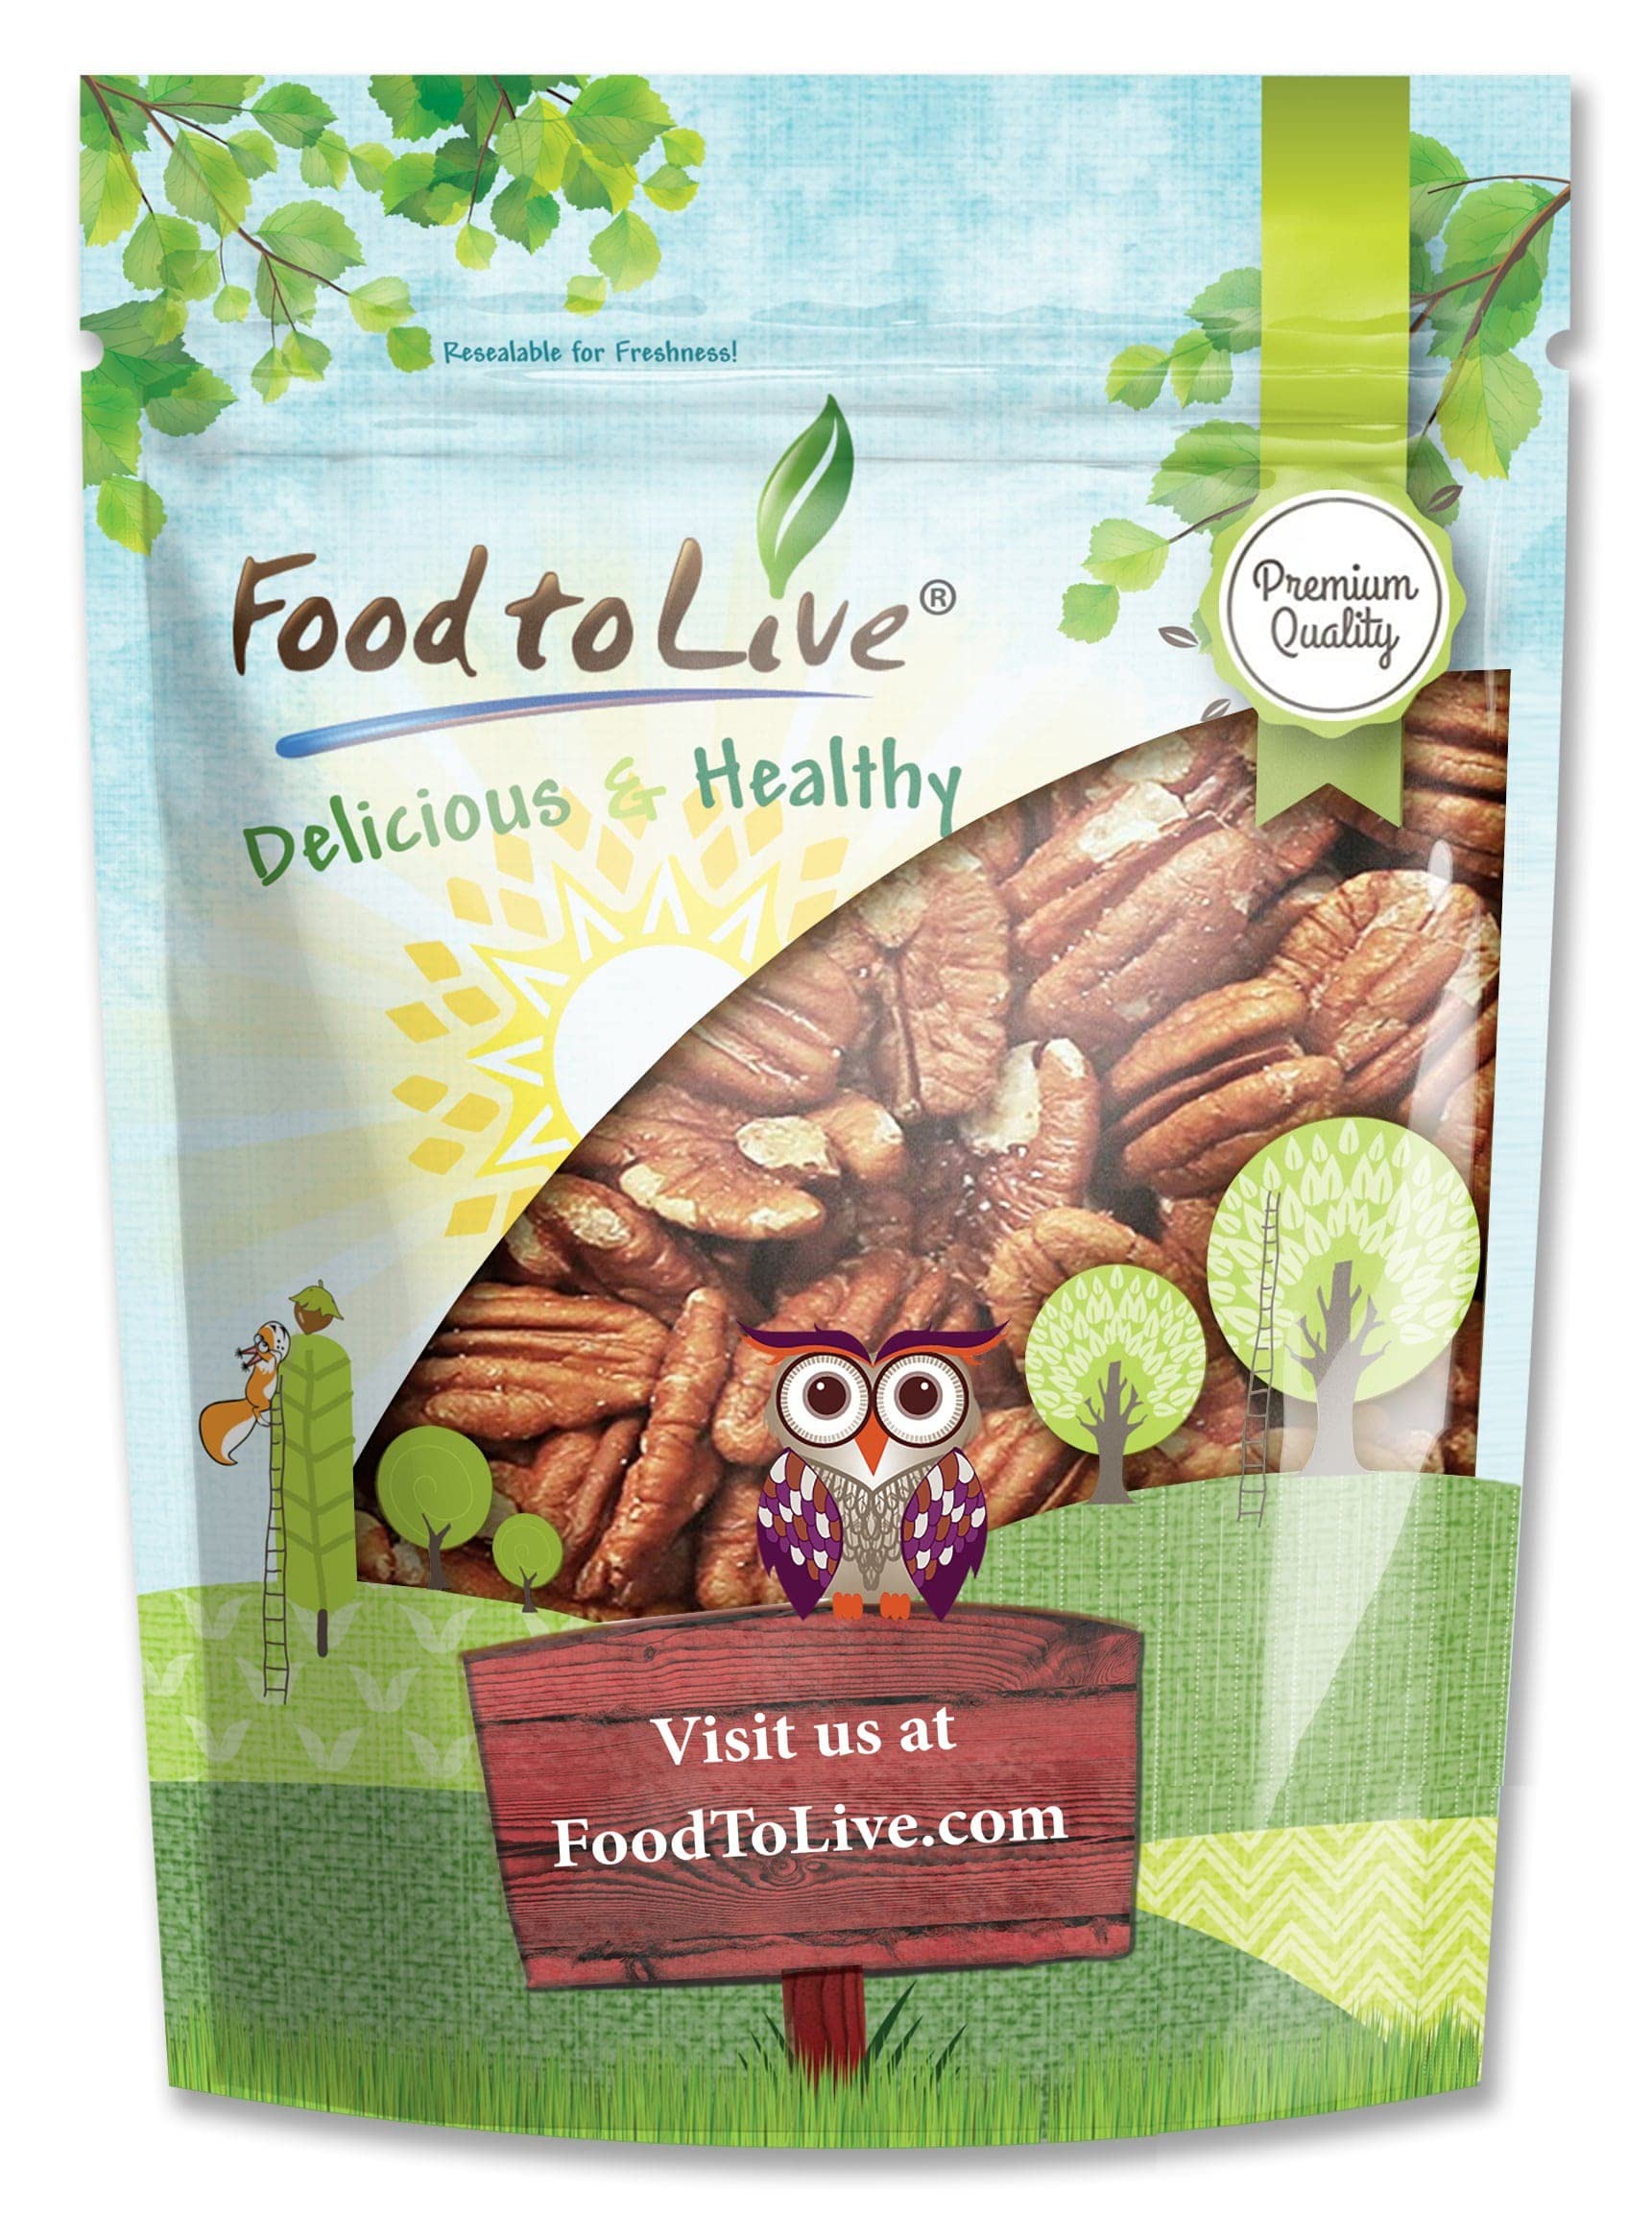
Item Name: Pecan Halves, 1.5 Pounds – Raw Pecan Nuts, Large Size, Unsalted, Unsweetened, Vegan, Kosher, Shelled, Bulk. Good source of Magnesium, Calcium. Great for Pecan Pie.
Value: 24.0
Unit: Ounce

Price: 33.35